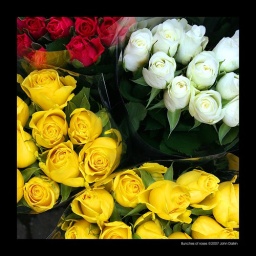
Yellow, white and red roses for sale outside a small flower shop in the Cotswolds !